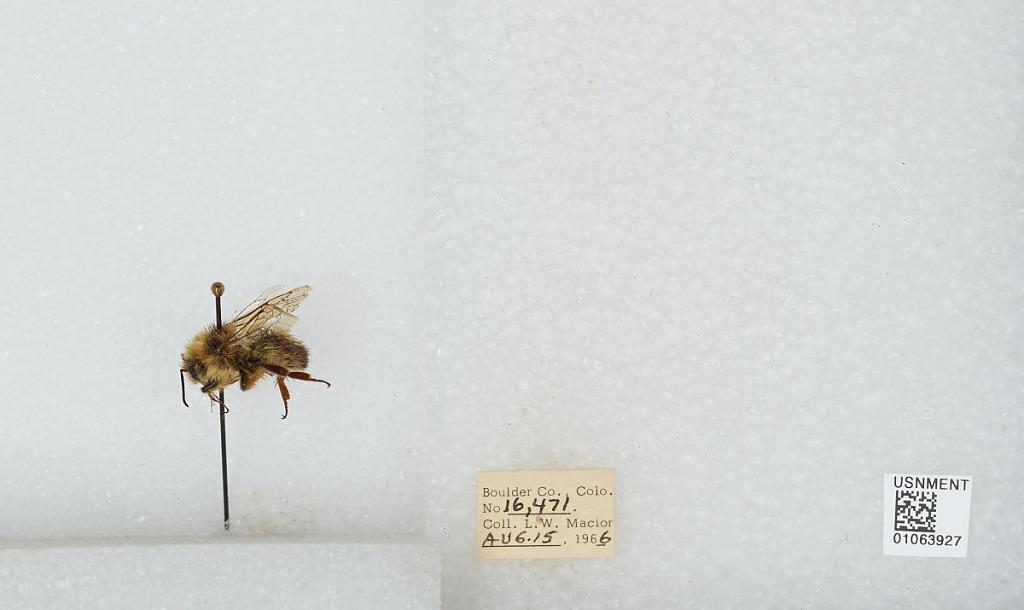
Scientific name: Bombus (Pyrobombus) bifarius Cresson
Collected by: L. Macior
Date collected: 1966-8-15
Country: United States
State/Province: Colorado
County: Boulder
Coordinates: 40.015, -105.27